Zé Ricardo

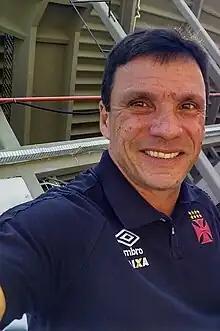
Zé Ricardo in 2017

José Ricardo Mannarino (born 5 June 1971), known as Zé Ricardo, is a Brazilian professional football coach and former player.